Jena Irene Asciutto

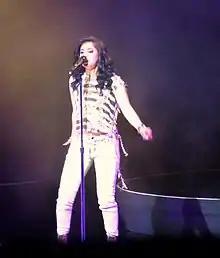
Asciutto in 2014

Jena Irene Asciutto (born July 13, 1996), also known mononymously as Jena Irene, is an American singer-songwriter who first came to prominence in 2014 as the runner-up on the thirteenth season of "American Idol". Asciutto became the first female Wild Card contestant of the series to qualify into the finale and became the second Wild Card contestant, after Clay Aiken in the second season, to make it into the finale. In April 2015, she signed a long-term recording deal with the independent Detroit label Original 1265 Recordings. Asciutto released her debut EP, "Innocence", on April 22, 2016, which was followed by her debut album, "Cold Fame", on June 2, 2017.